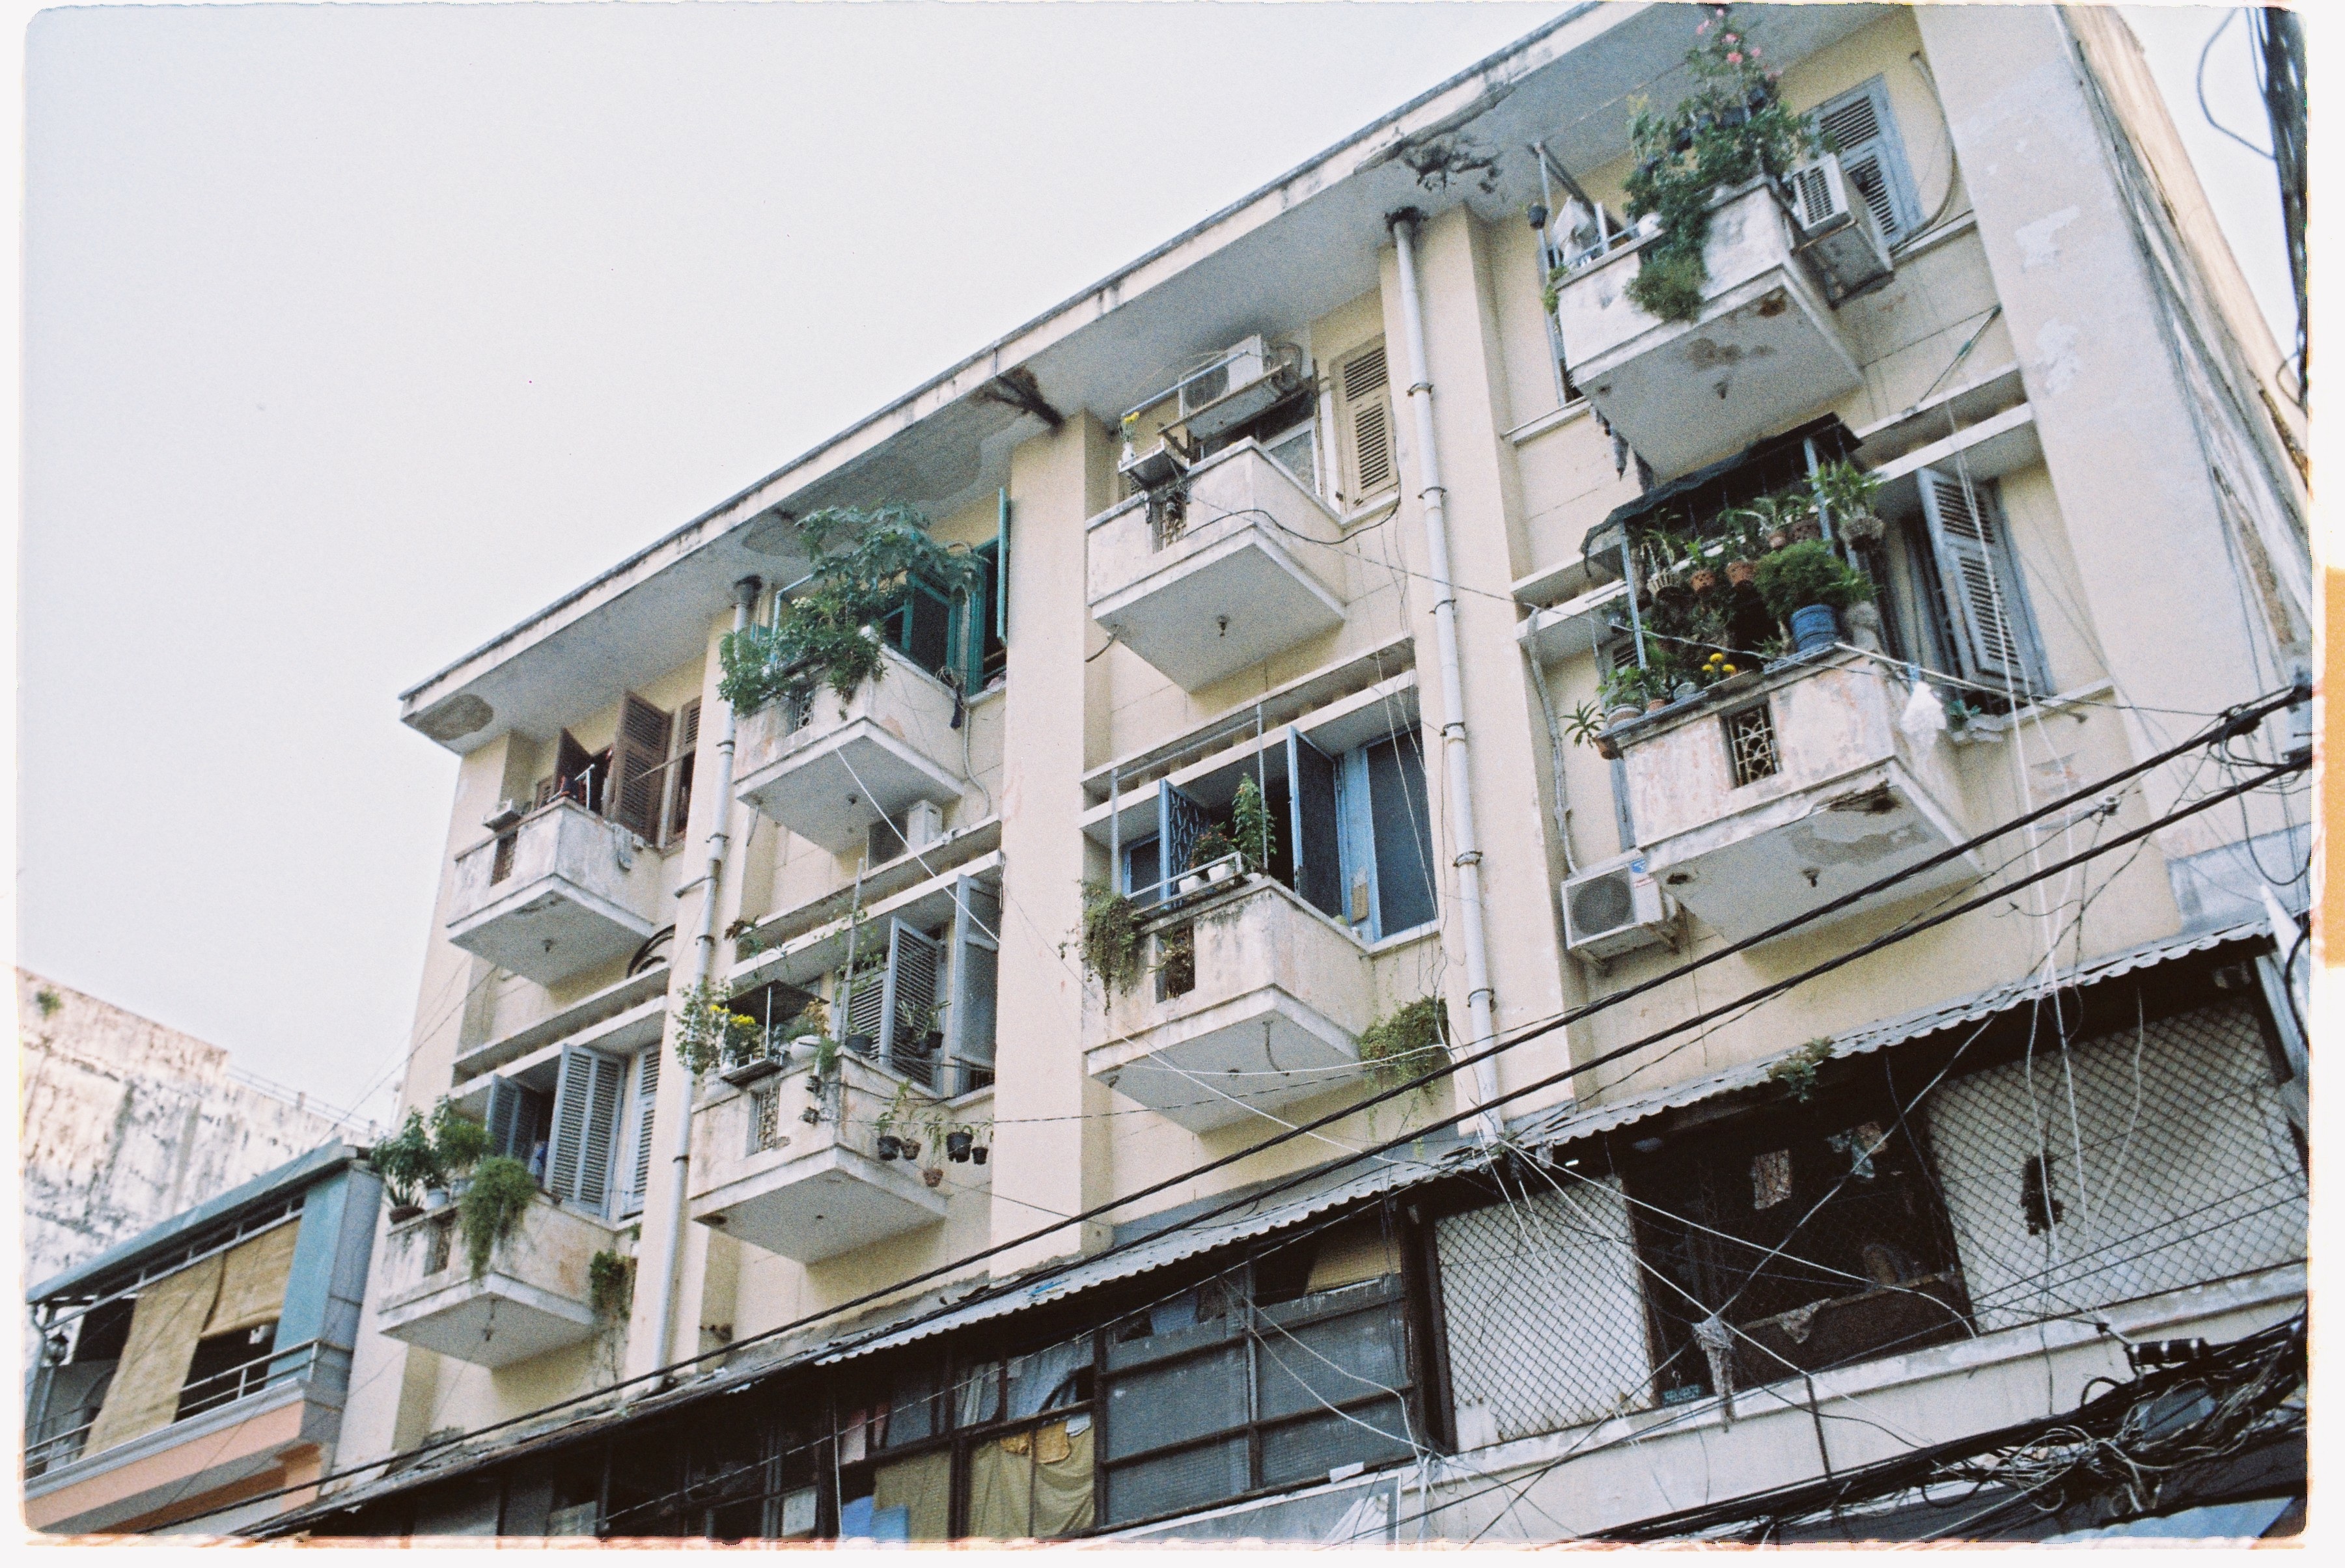
architecture, house, window, home, balcony, facade, property, apartment, tower block, estate, condominium, neighbourhood, residential area